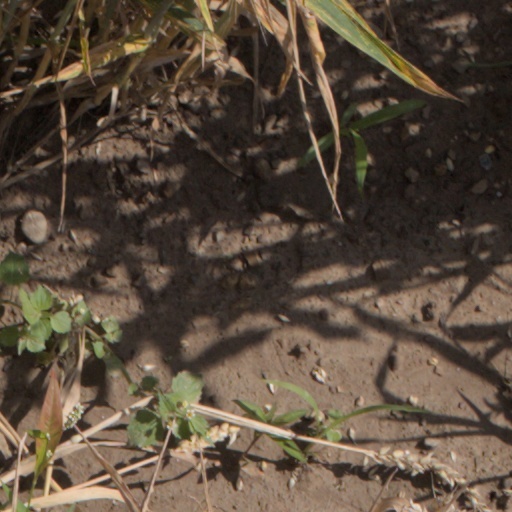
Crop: wheat